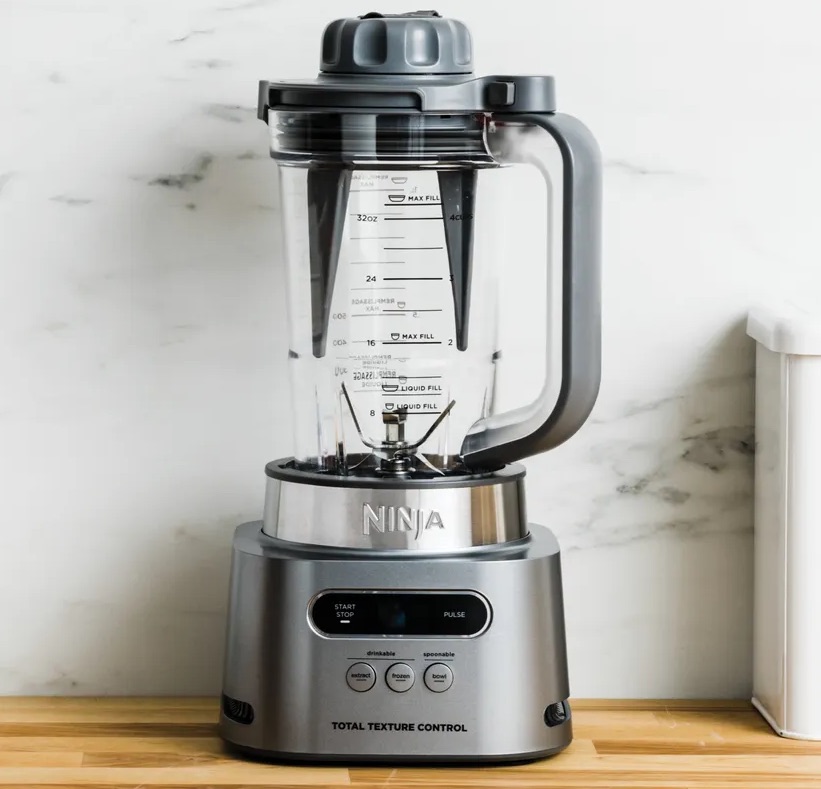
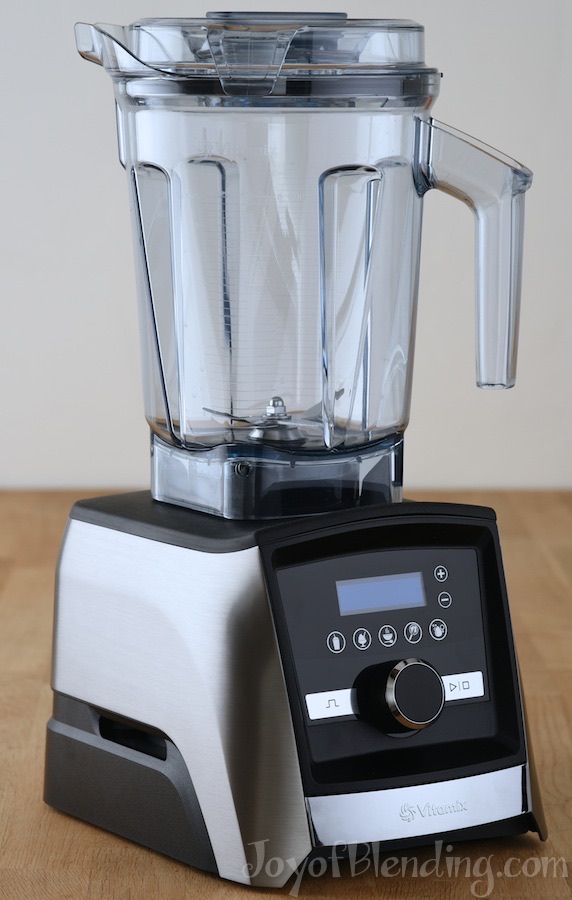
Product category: items_blender
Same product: no